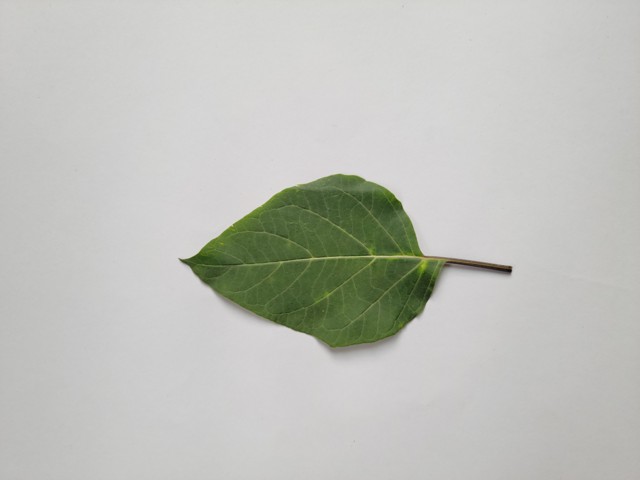
Plant: kalodhutura